Treating Survivors of Satanist Abuse

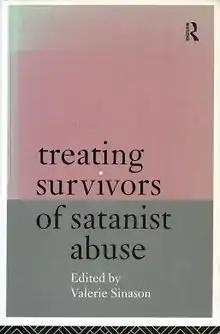

Treating Survivors of Satanist Abuse is a collection of essays edited by Valerie Sinason addressing the treatment of those who allege they are survivors of Satanic ritual abuse (a phenomenon generally considered a moral panic by most scholars). The book discusses the definitions, alleged history, scepticism about the phenomenon and ethical issues related to treating individuals reporting satanic ritual abuse. The book has been criticized by Ralph Underwager for being unscientific, defending a dubious concept with a complete lack of skepticism, possessing the veneer of science without any substance and for promoting unethical treatment practices.